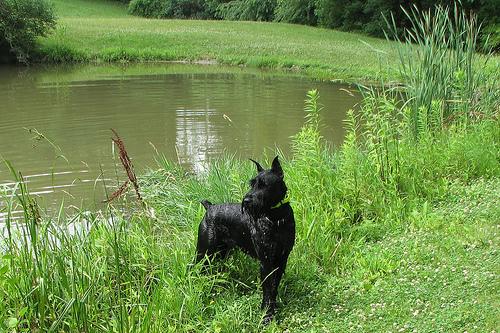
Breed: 232-n000089-giant_schnauzer